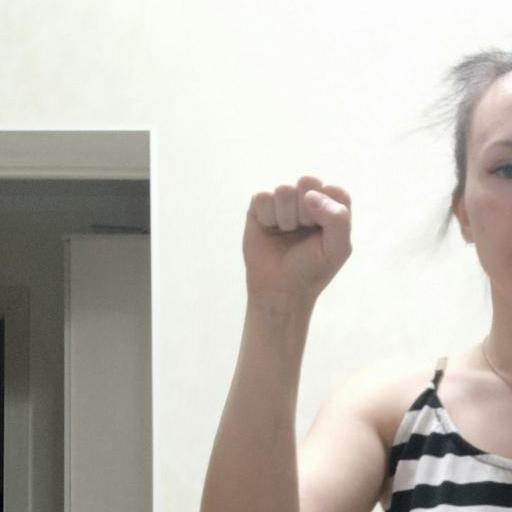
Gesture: fist